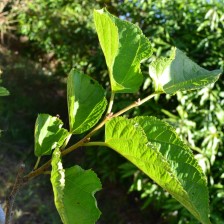
Variety: TaiwanStraberry